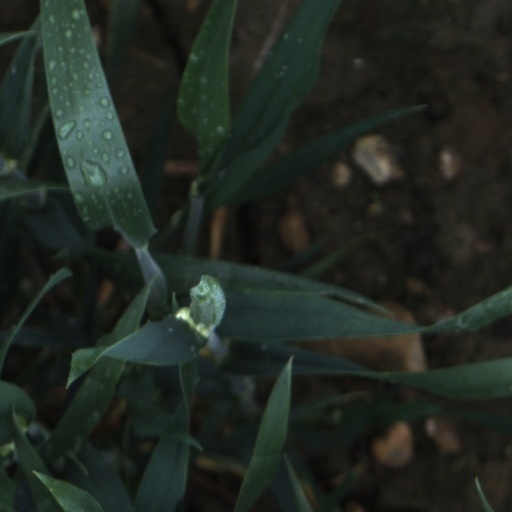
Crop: wheat